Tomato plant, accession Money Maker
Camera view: vertical (180 deg); turntable rotation: 270 degrees
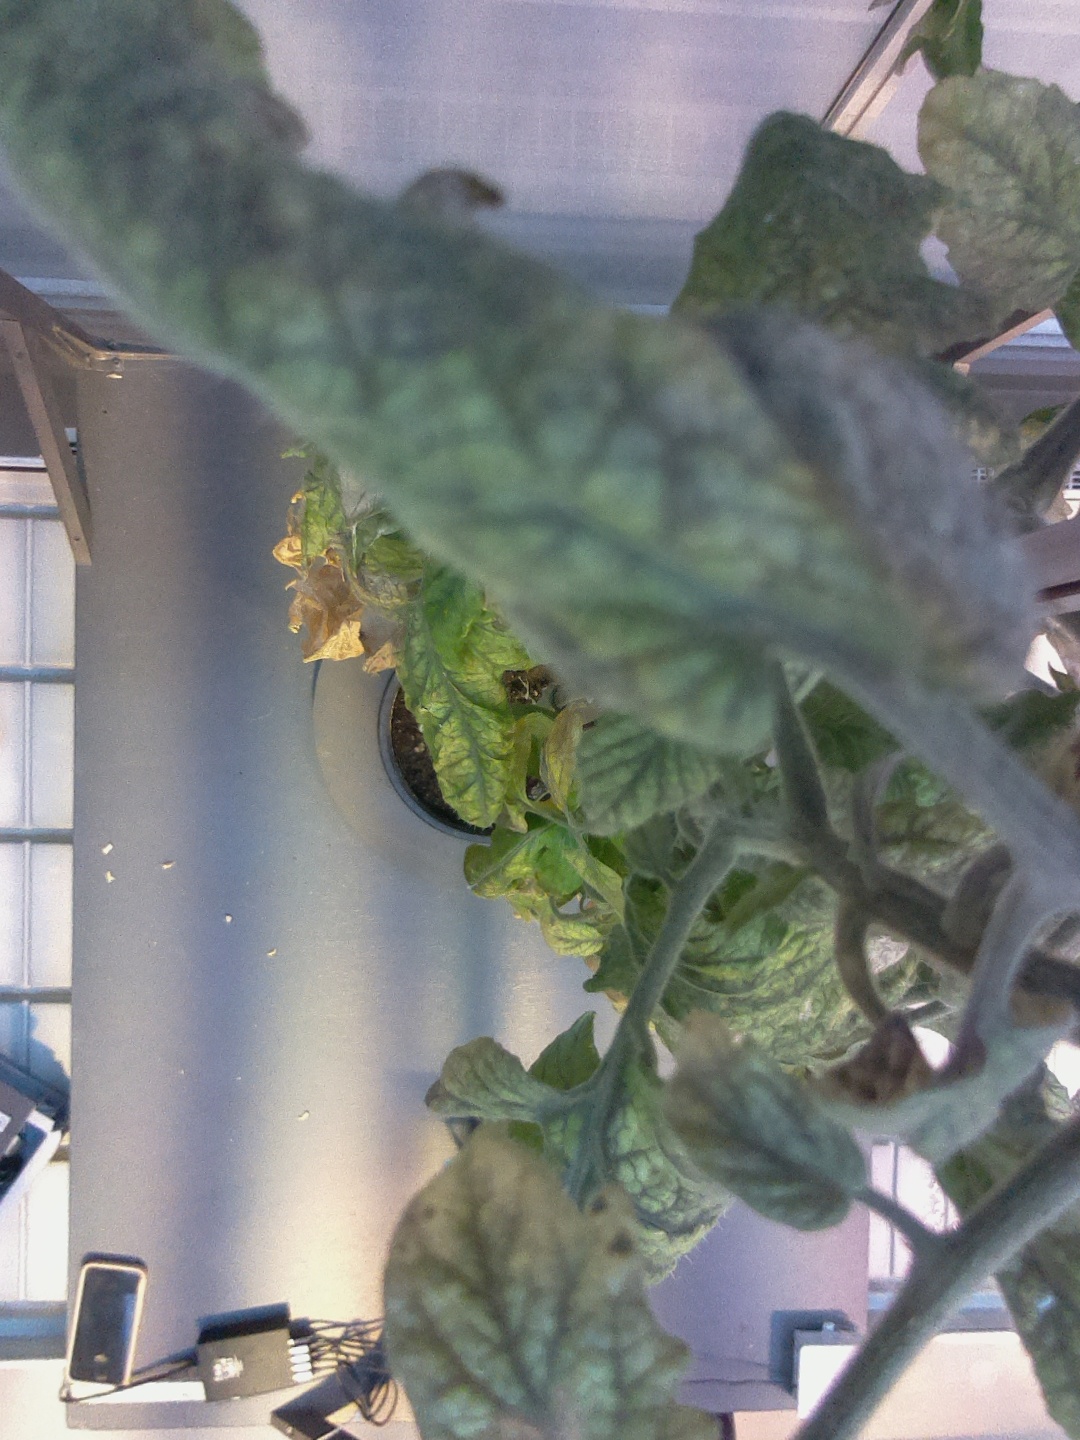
BBCH growth stage 79: 90% -100% of final fruit size